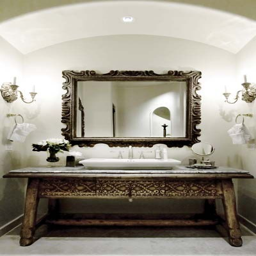
the carved table utilized as a vanity